Roland Vaughan Williams

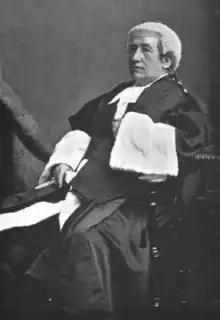
In "The Sketch", 5 August 1896

Sir Roland Bowdler Lomax Vaughan Williams (31 December 1838 – 8 December 1916) was an English lawyer and judge. From 1897 to 1914 he was a Lord Justice of the Court of Appeal. He was an authority on the laws of bankruptcy, and wrote a book that remained the standard English work on the subject for many years.